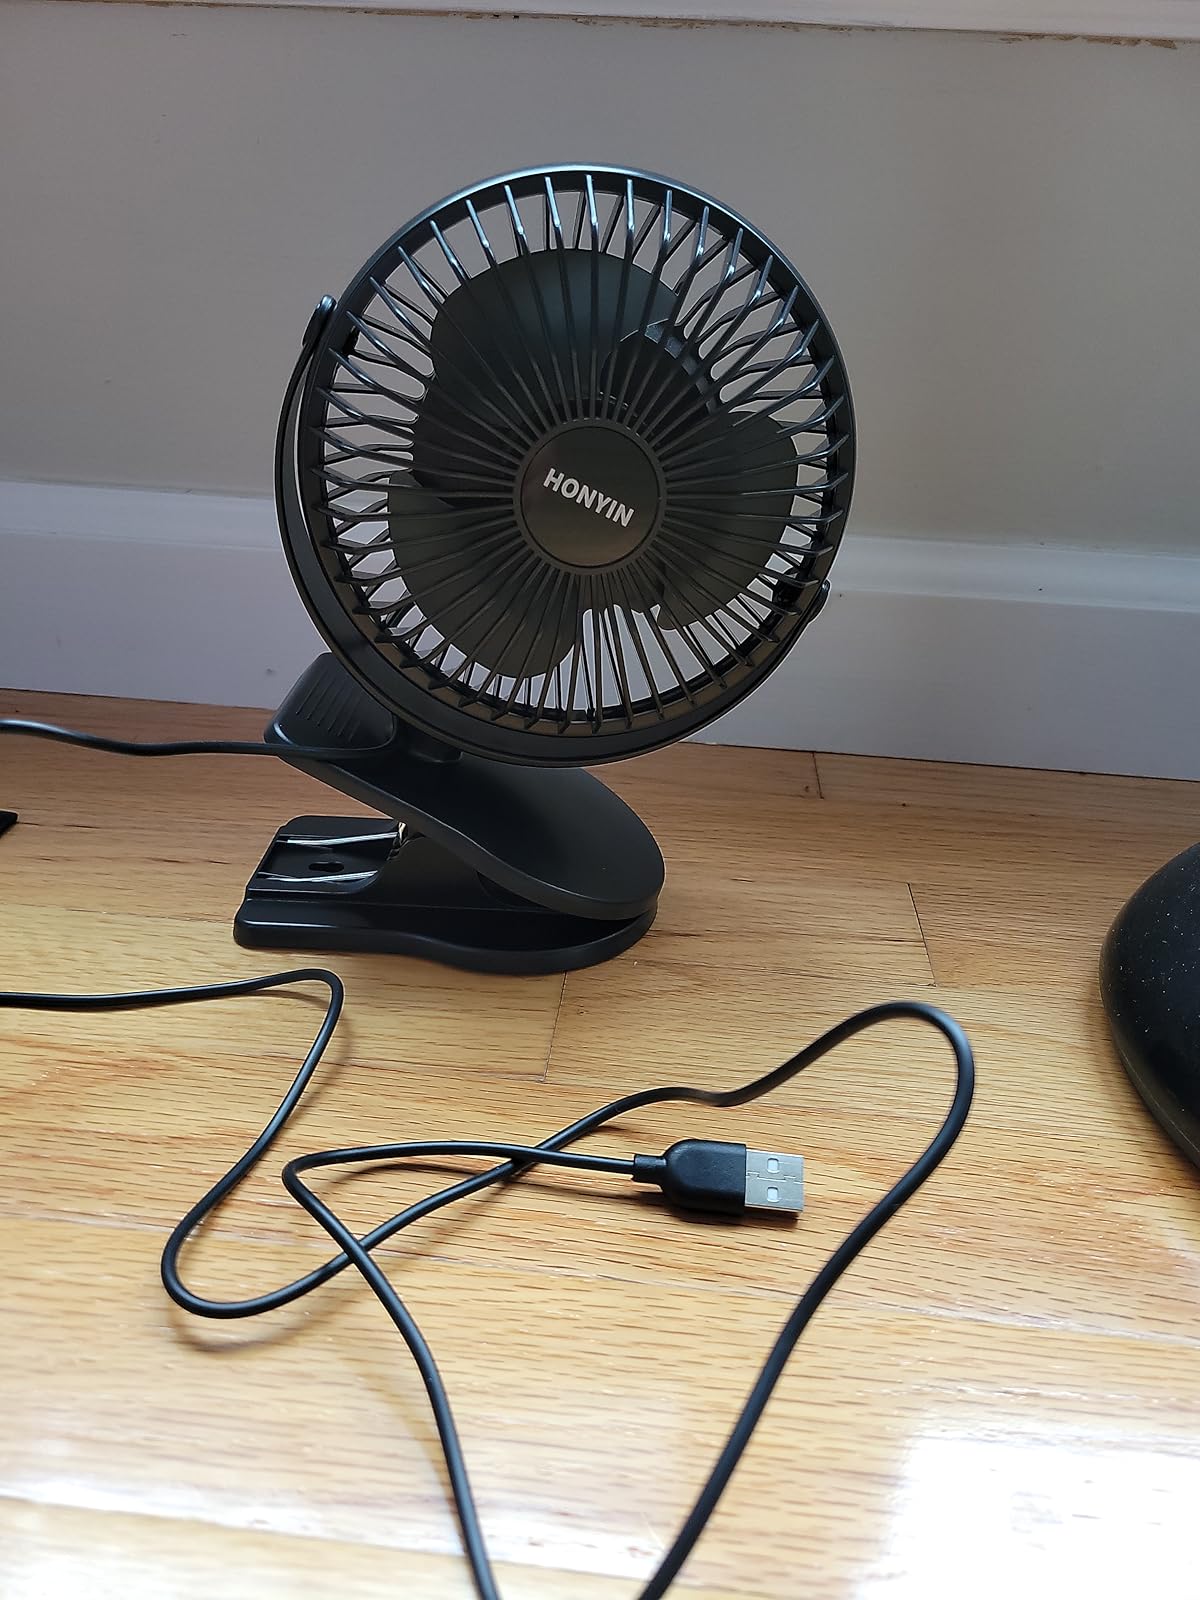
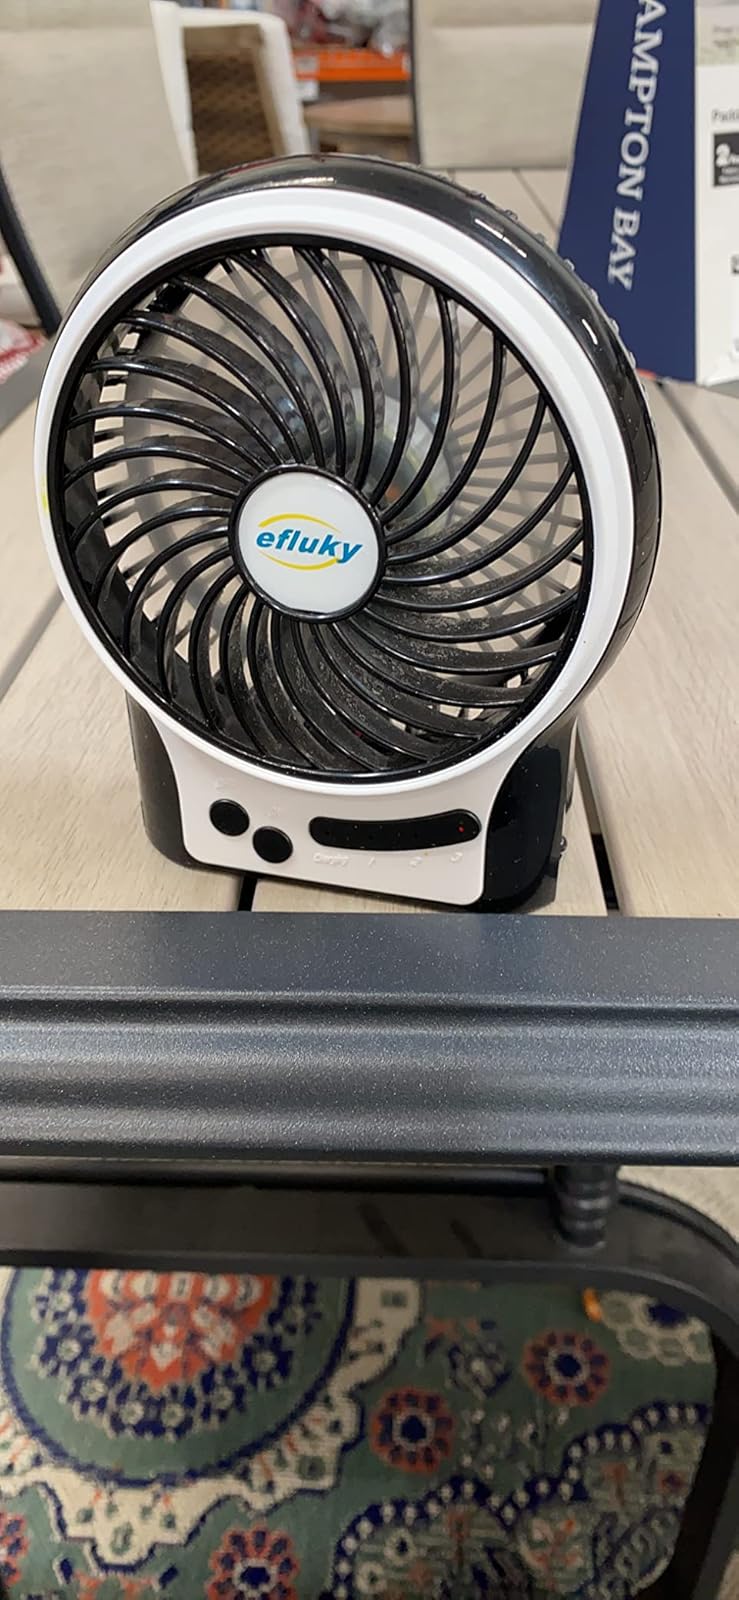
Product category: fan
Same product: no